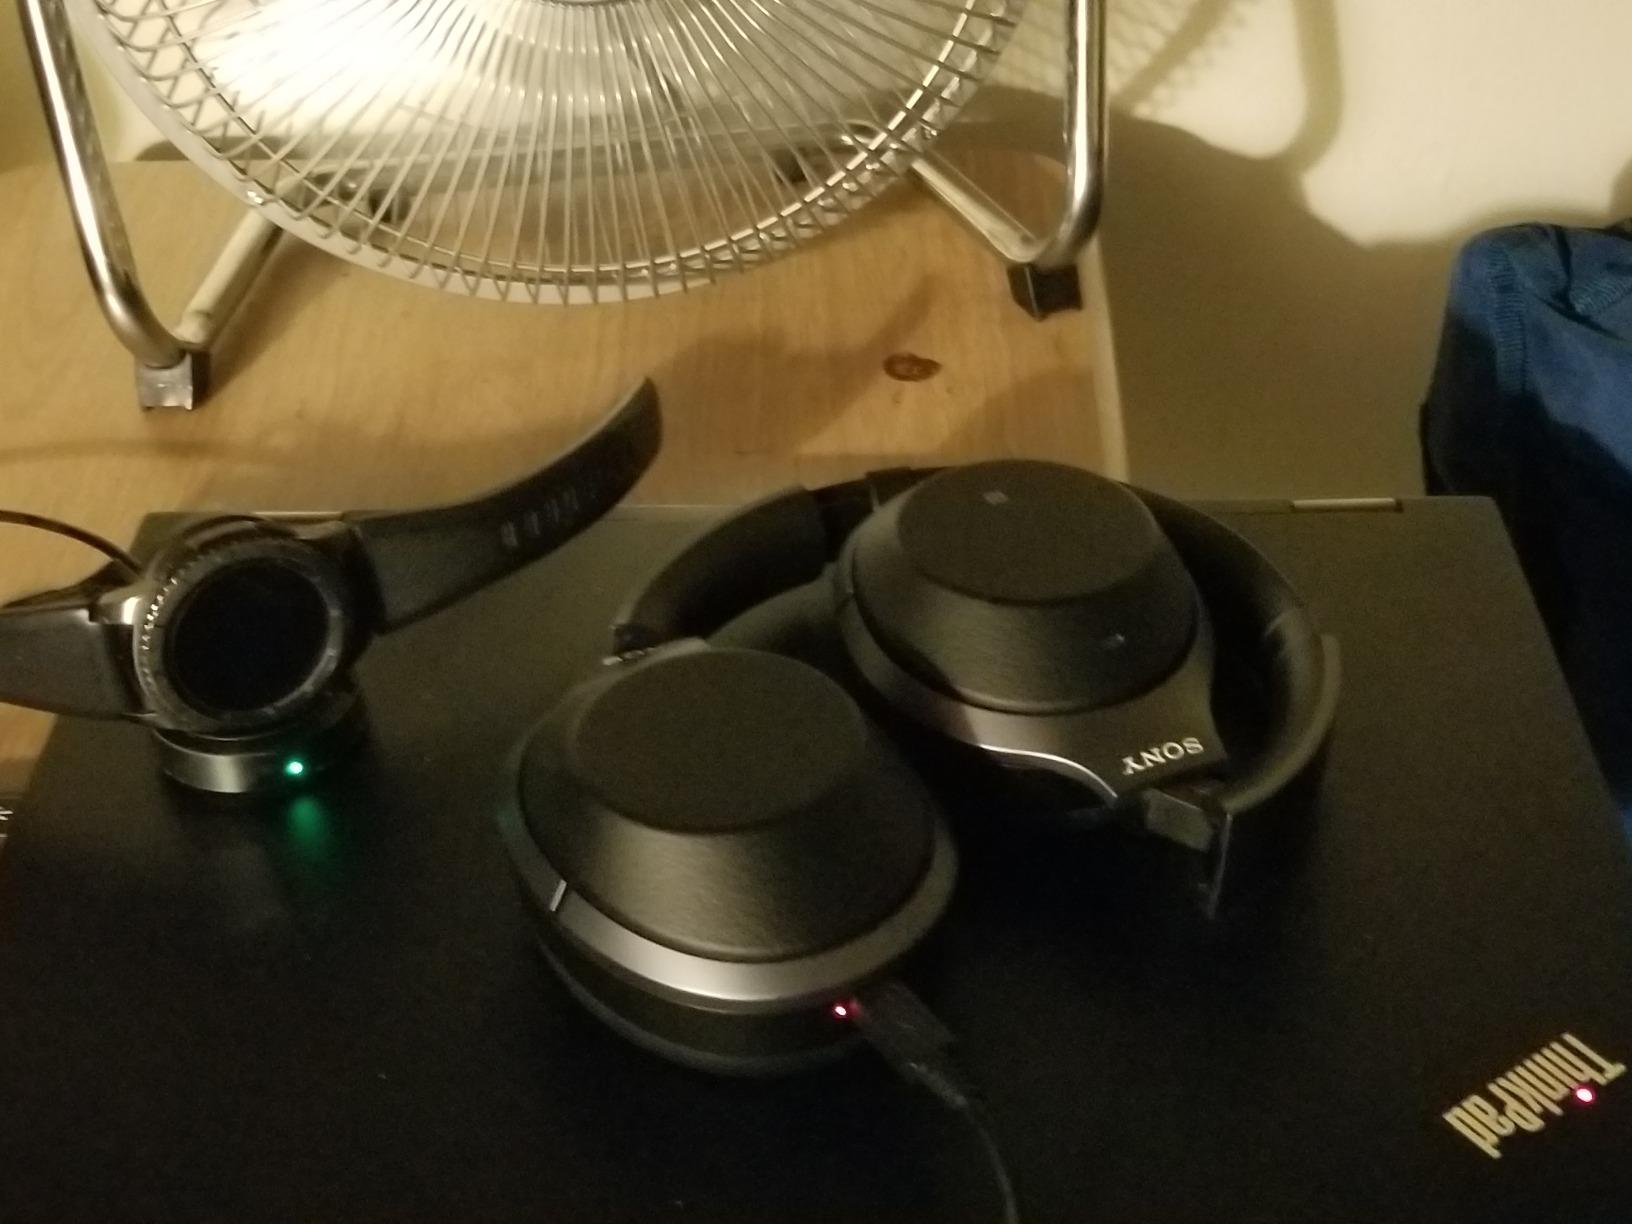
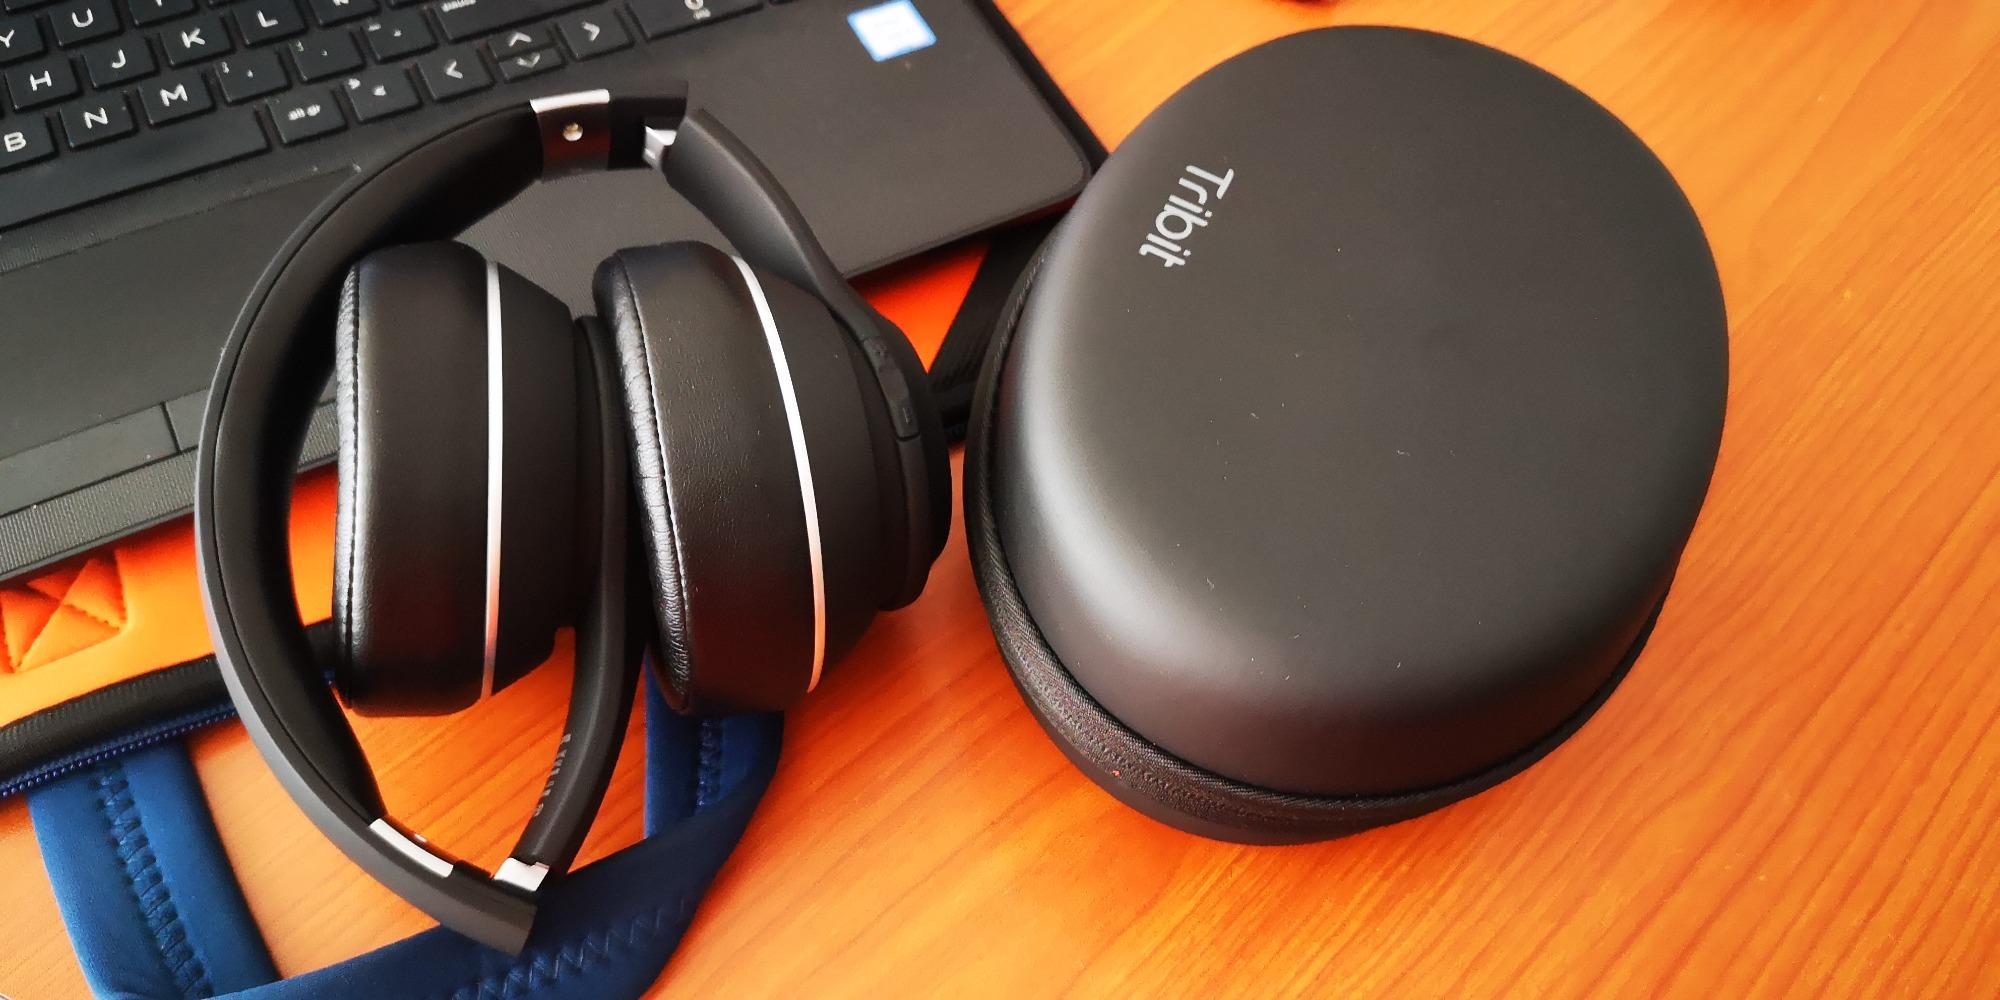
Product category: headphones
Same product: no